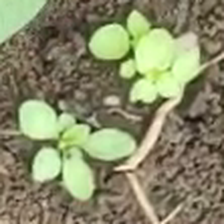
Weed species: Lamber_Quarter_plant(Chenopodium )